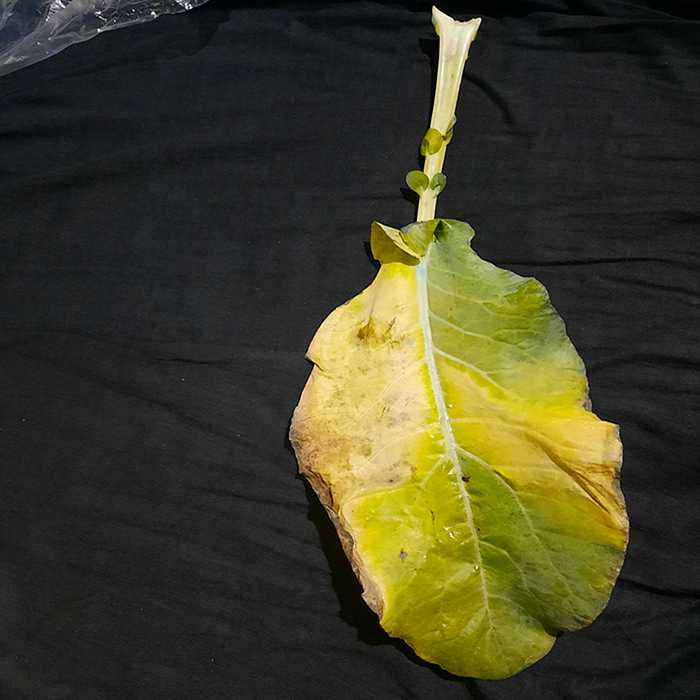
Plant: Cauliflower
Label: Black Rot